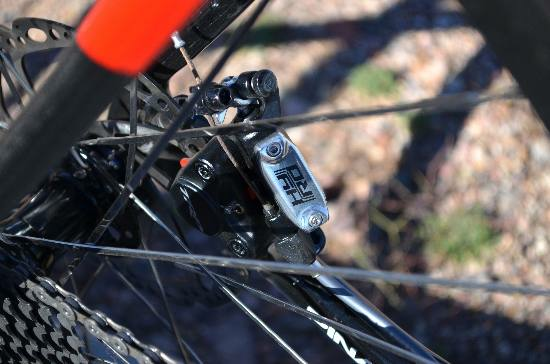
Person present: No